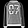
Label: Pullover